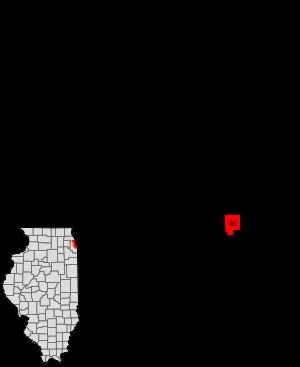
Washington Park est l'un des 77 secteurs communautaires de la ville de Chicago aux États-Unis. La fontaine aux cent visages appelée Fontaine du temps se trouve dans le quartier au sein du parc de Midway Plaisance.